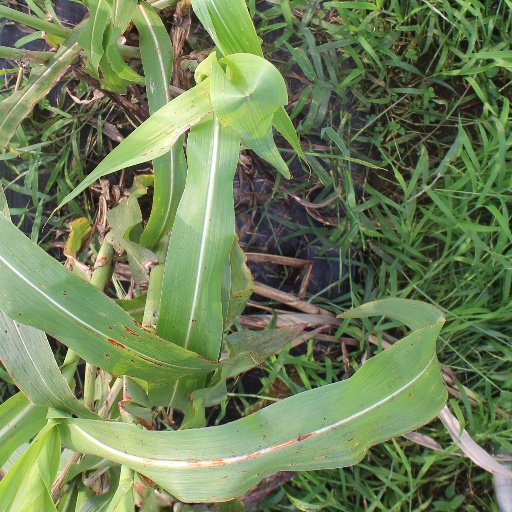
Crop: sorghum